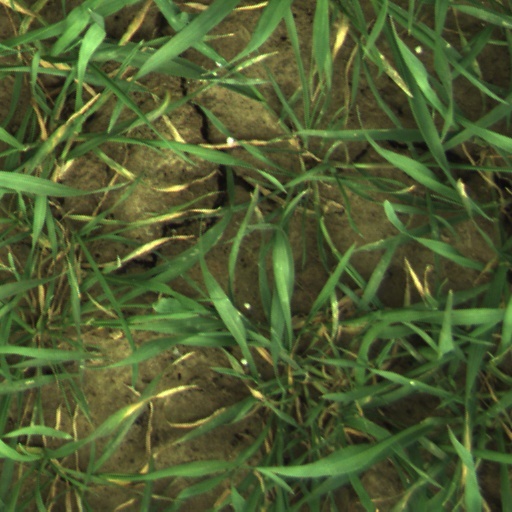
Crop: wheat